Sky position (RA, Dec in degrees): 159.758, 5.198
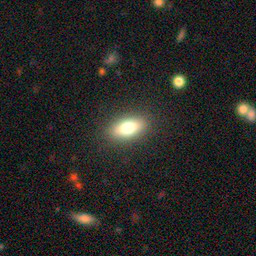
Galaxy morphology: In-between Round Smooth Galaxies